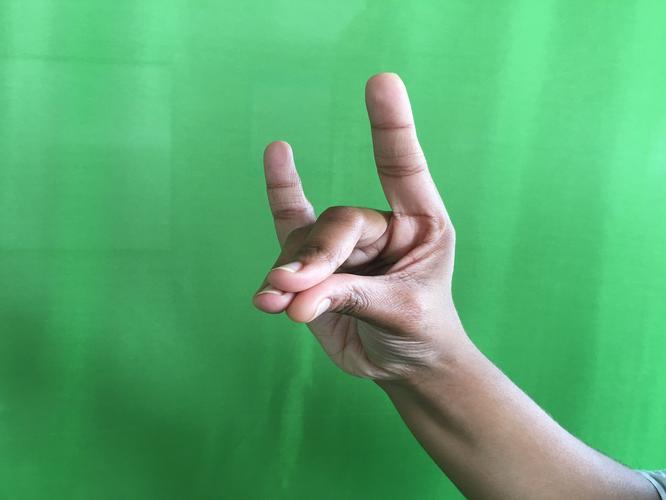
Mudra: Simhamukham
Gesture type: single_hand